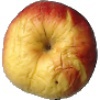
Label: red_yellow_apple